Lade Line

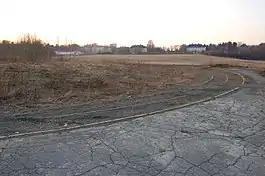
The remains of the loop at Fagerheim

The Lade Line was a tramway between Munkegata and Lade in Trondheim Municipality, Norway. The first part of the line was opened in 1901, but not expanded to Lade until 1958. The line was operated by Trondheim Sporvei and Trondheim Trafikkselskap until it was abandoned in 1988.